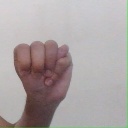
अक्षर: म